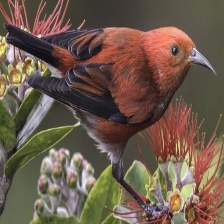
Species: APAPANE
Scientific name: HIMATIONE SANGUINEA